Silver Falcons

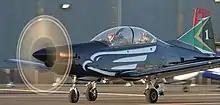
current Silver Falcons paint scheme

Originally formed in 1953 as the "Bumbling Bees" and flying the T-6 Harvard and then the de Havilland Vampire. The Bumbling Bees flew a 4 ship formation and made a name for themselves by regularly taking part in South African airshows. The team disbanded in the late 1950s leaving a gap in South African aviation.